Nimmagadda Prasad

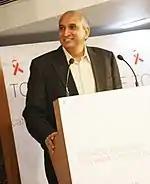
Nimmagadda at TeachAids launch in 2010

Nimmagadda was on the executive board of the Indian School of Business(ISB), Hyderabad, besides his association with several academic, research and business organisations.